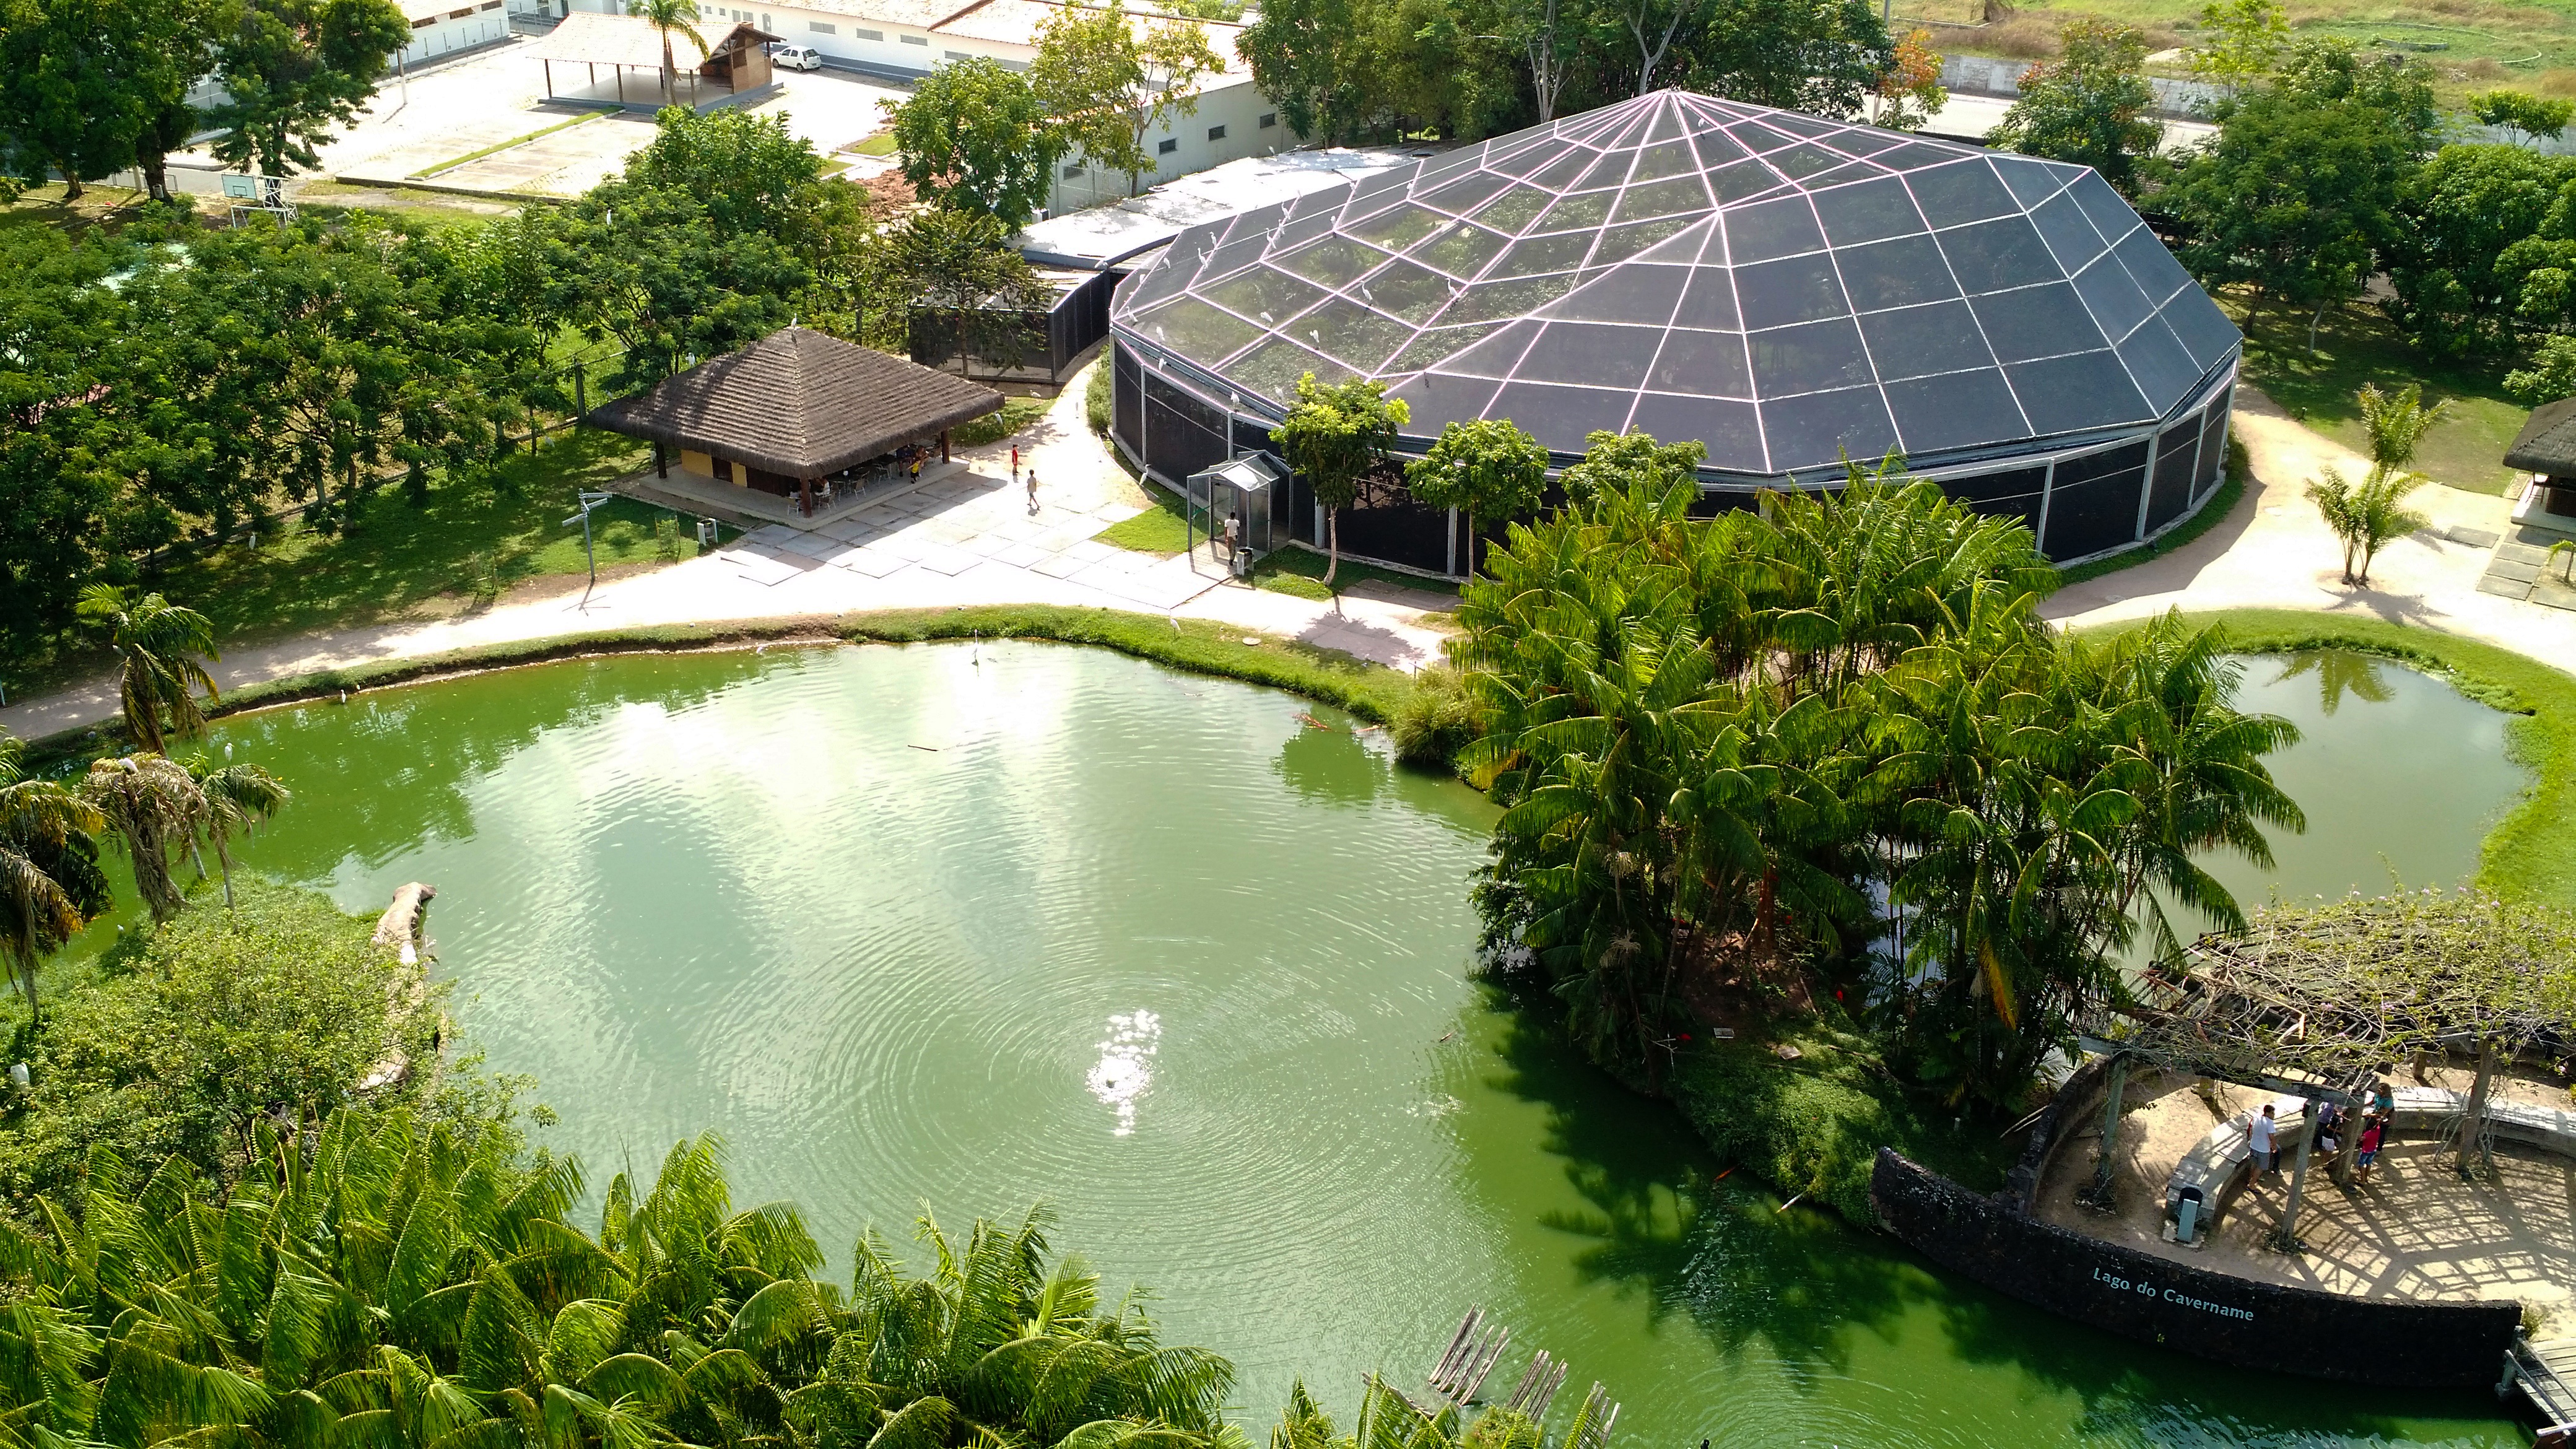
nature, structure, lake, pond, swimming pool, garden, botanical garden, estate, bethlehem, butterfly garden, sport venue, landscape architect, environmental preservation